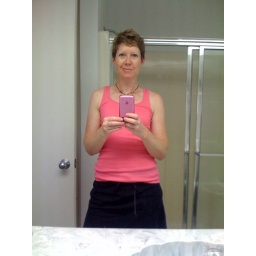
10 hours in the car + impromptu swim in clothes